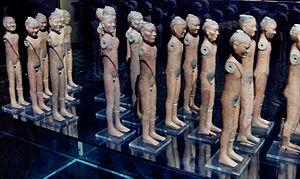
La dynastie Han est une période de l'histoire de la Chine qui débute en 206 av. J.-C, lorsque Han Gaozu fonde la dynastie en montant sur le trône, et s’achève en 220 ap. J.-C, à la fin du règne de Han Xiandi. Elle est elle-même divisée en deux périodes : celle des Han occidentaux ou Han antérieurs, capitale Chang'an, et celle des Han orientaux ou Han postérieurs, capitale Luoyang. Ces deux périodes sont séparées par la courte dynastie Xin fondée par Wang Mang et qui disparaît après la mort de son fondateur.